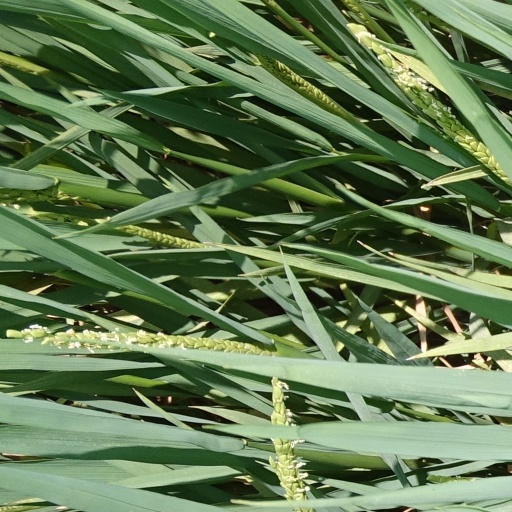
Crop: rice